Archaeoraptor

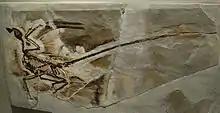
"Microraptor zhaoianus"

According to "National Geographic"s report, the story of "Archaeoraptor" begins in July 1997 in Xiasanjiazi, China, where farmers routinely dug in the shale pits with picks and sold fossils to dealers for a few dollars. This was an illegal practice, but it was common then. In this case, one farmer found a rare fossil of a toothed bird, complete with feather impressions. The fossil broke into pieces during collection. Nearby, in the same pit, he found pieces including a feathered tail and legs. He cemented several of these pieces together in a manner that he believed was correct. He knew that it would make a more complete-looking and, thus, more expensive fossil. It was sold in June 1998 to an anonymous dealer and smuggled to the United States. According to authorities in Beijing, no fossils may leave China legally.